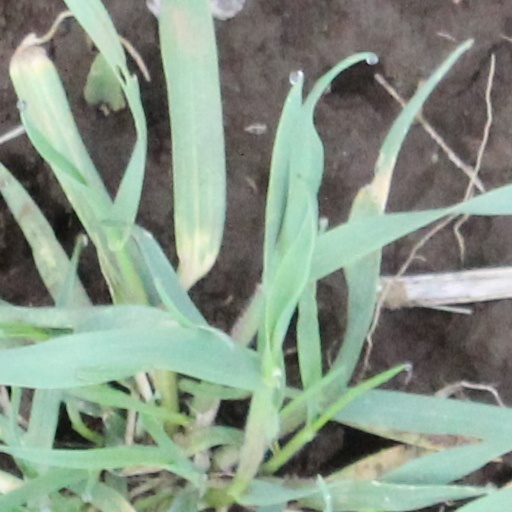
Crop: wheat